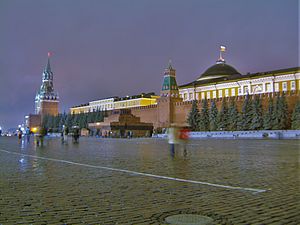
Administrativ inddeling af Moskva / Centrale administrative okrug
Den Røde Plads
Den føderale by Moskva i Rusland er administrativt inddelt i 12 okruger, der igen er opdelt i rajoner og bymæssige bebyggelser. Byen har ikke en egentligt midtby, der er derimod tætte urbane bebyggelser spredt over byen. Vigtige forretningskvarterer inkluderer Kitaj-gorod centralt, Tverskoj, Arbat og Presnenskij, hjemsted for det fremtidige Moskvas Internationale Forretningskvarter mod øst. Den Centrale administrative okrug som helhed har en stor koncentration af forretninger. Rådhuset og store administrationsbygninger er placeret i Tverskoj rajon og Kitaj-gorod. Vestlige administrative okrug er hjemsted for Moskvas statsuniversitet, Spurvebakkerne og Mosfilm-studierne. Moskva havde 12.108.257 indbyggere.